Sabu, Sudan

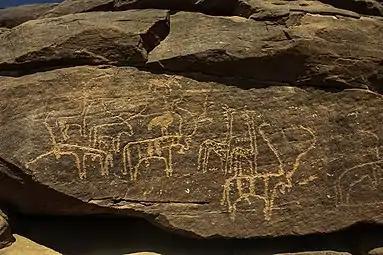
Sabu-Jaddi rock art: Cattle

Sabu is a village located in the Nile Valley of northern Sudan approximately 600 kilometres northwest of Khartoum. It is best known for the nearby Sabu-Jaddi site containing hundreds of Neolithic-era rock-art panels depicting giraffes, New Kingdom ships, and Christian churches. The site has yet to be systematically studied by archaeologists and is currently threatened by the $705 million Kajbar Dam project, which scientists say will flood the site within six years.